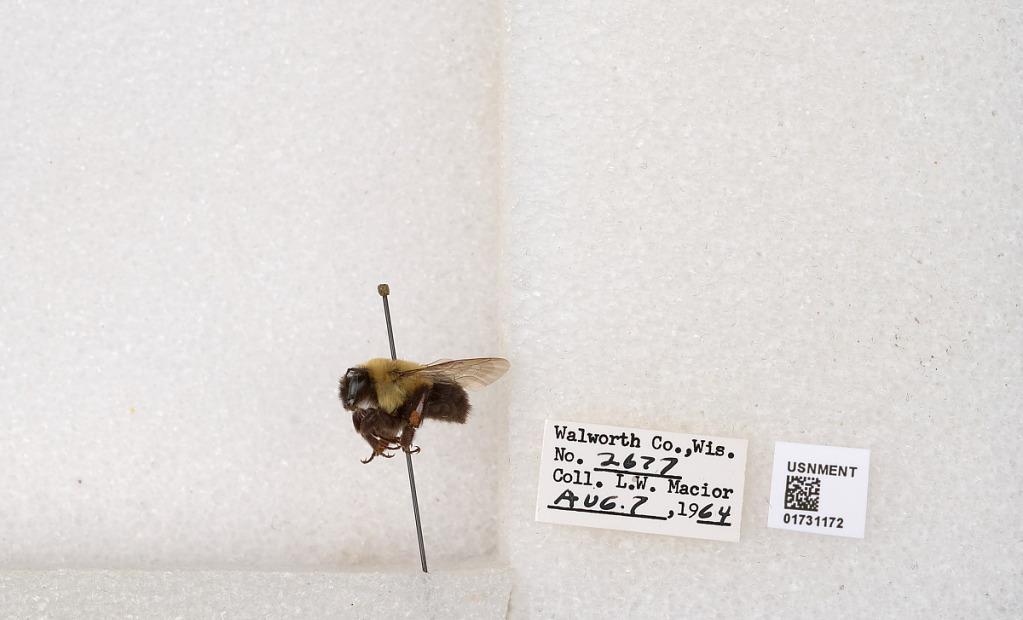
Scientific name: Bombus impatiens Cresson
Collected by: L. Macior
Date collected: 1964-8-7
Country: United States
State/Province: Wisconsin
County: Walworth
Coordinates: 42.6685, -88.5419